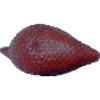
Label: salak